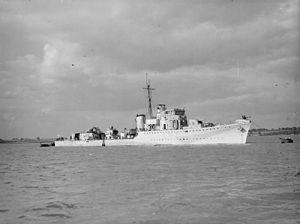
Le HMS Eglinton est un destroyer de classe Hunt de type I de la Royal Navy, qui participa aux opérations navales contre la Kriegsmarine pendant la seconde Guerre mondiale.